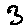
Label: 3